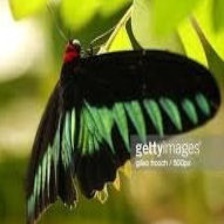
Species: BROOKES BIRDWING